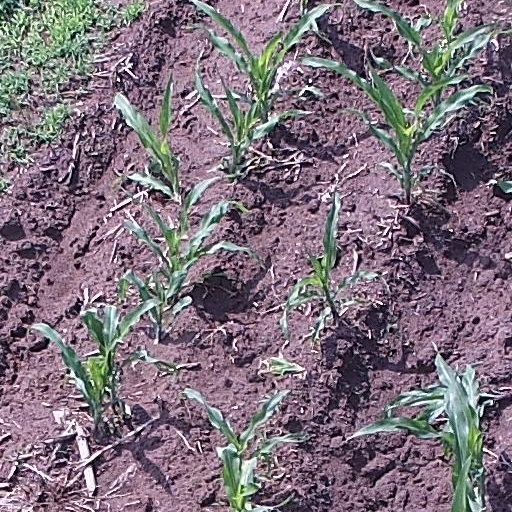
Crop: maize; corn